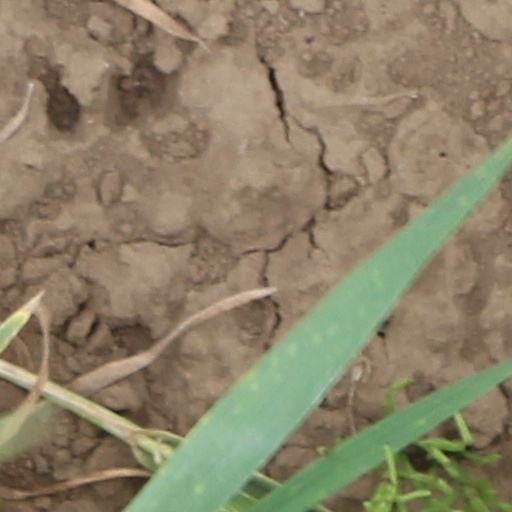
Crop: wheat